Question: Please indicate a possible affordance area of the book that can be used for holding
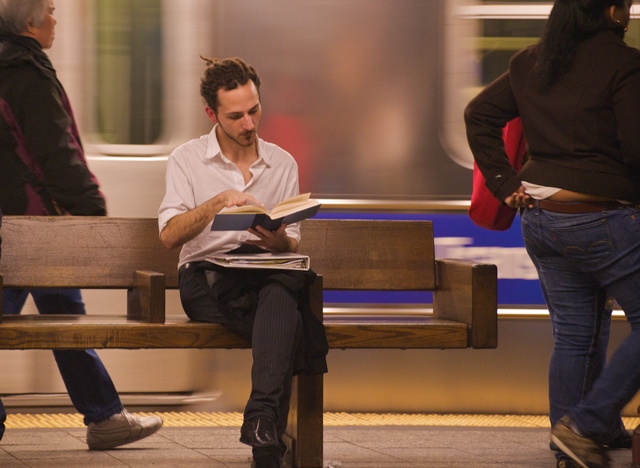
Answer: [206.592, 185.763, 320.513, 235.026]